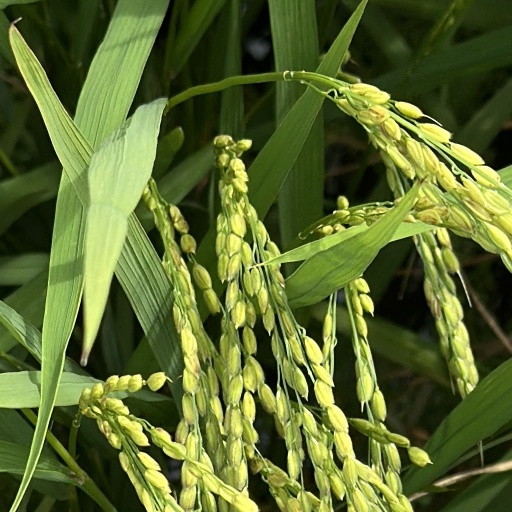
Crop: rice